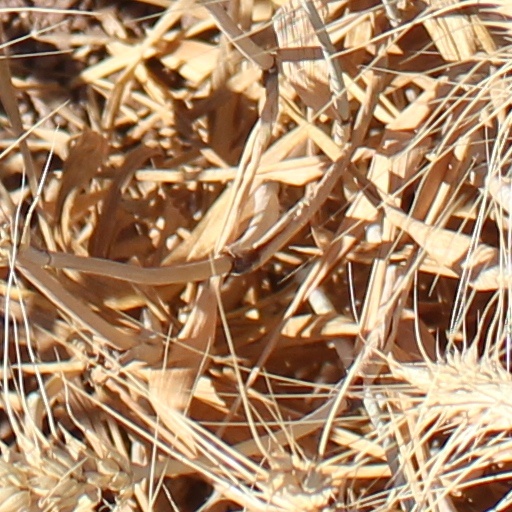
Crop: wheat